Autshumato Anti-Aircraft Regiment

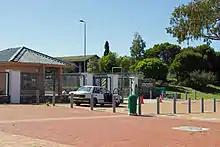
Fort Wynyard, site of the Cape Garrison Artillery headquarters

The CGA served in the Border War in the 1970s and 1980s under the command of 7 South African Infantry Division. Since the end of conscription in 1993, it has been a volunteer unit again, as part of the Reserve Force.